Single parents in the United States

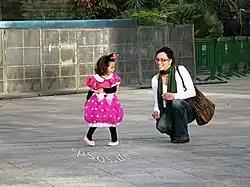
A mother with her child.

Single parents in the United States have become more common since the second half of the 20th century.